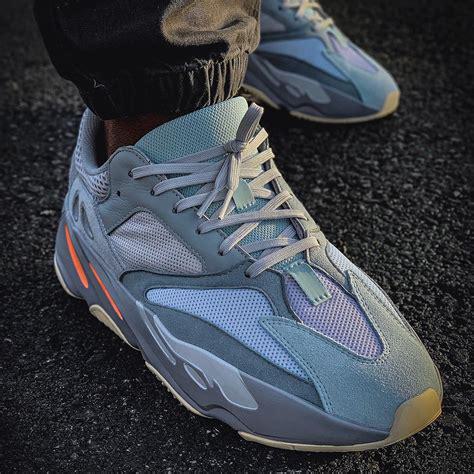
Brand: Adidas
Model: Yeezy